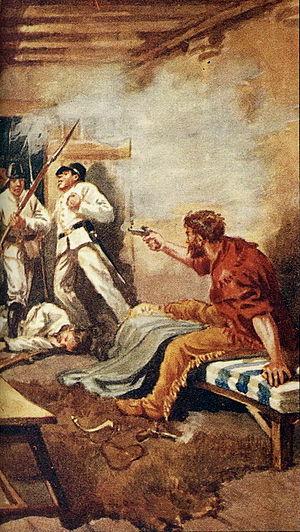
James Bowie est un pionnier américain et soldat, qui a joué un grand rôle au XIXᵉ siècle dans la révolution texane, culminant avec sa mort à la bataille de Fort Alamo. Les histoires innombrables à son sujet font de lui un bagarreur et un homme de la Frontière, à mi-chemin entre la réalité et la fiction ; il est ainsi devenu une figure légendaire dans l'histoire du Texas.